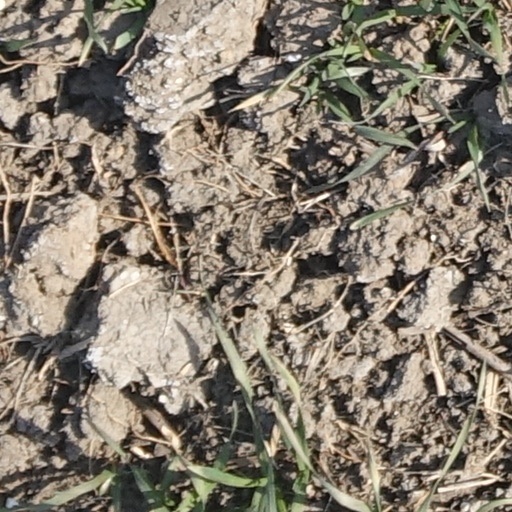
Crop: wheat